Robert Lee Burns

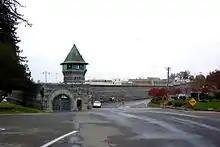
Burns was incarcerated in California's Folsom State Prison for four and a half years

Burns spent four and a half years in California's Folsom State Prison before being transferred to Oregon State Penitentiary to serve out the remainder of his Oregon conviction; at the time, transferring prisoners between states in this way was a routine practice. Officials from California had placed a detainer on him and were under the impression that Burns would be returned to them at the conclusion of that sentence, as was standard practice at the time.